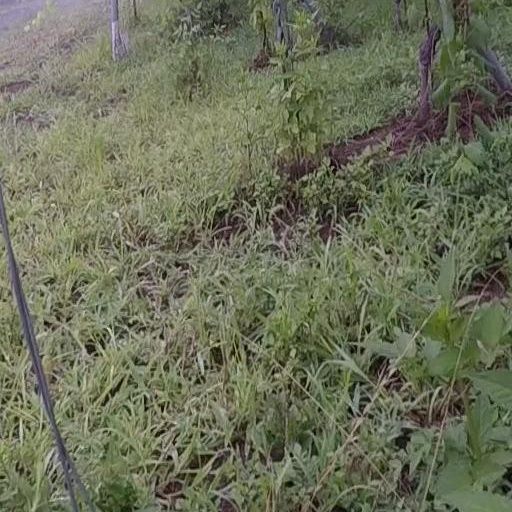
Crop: grape